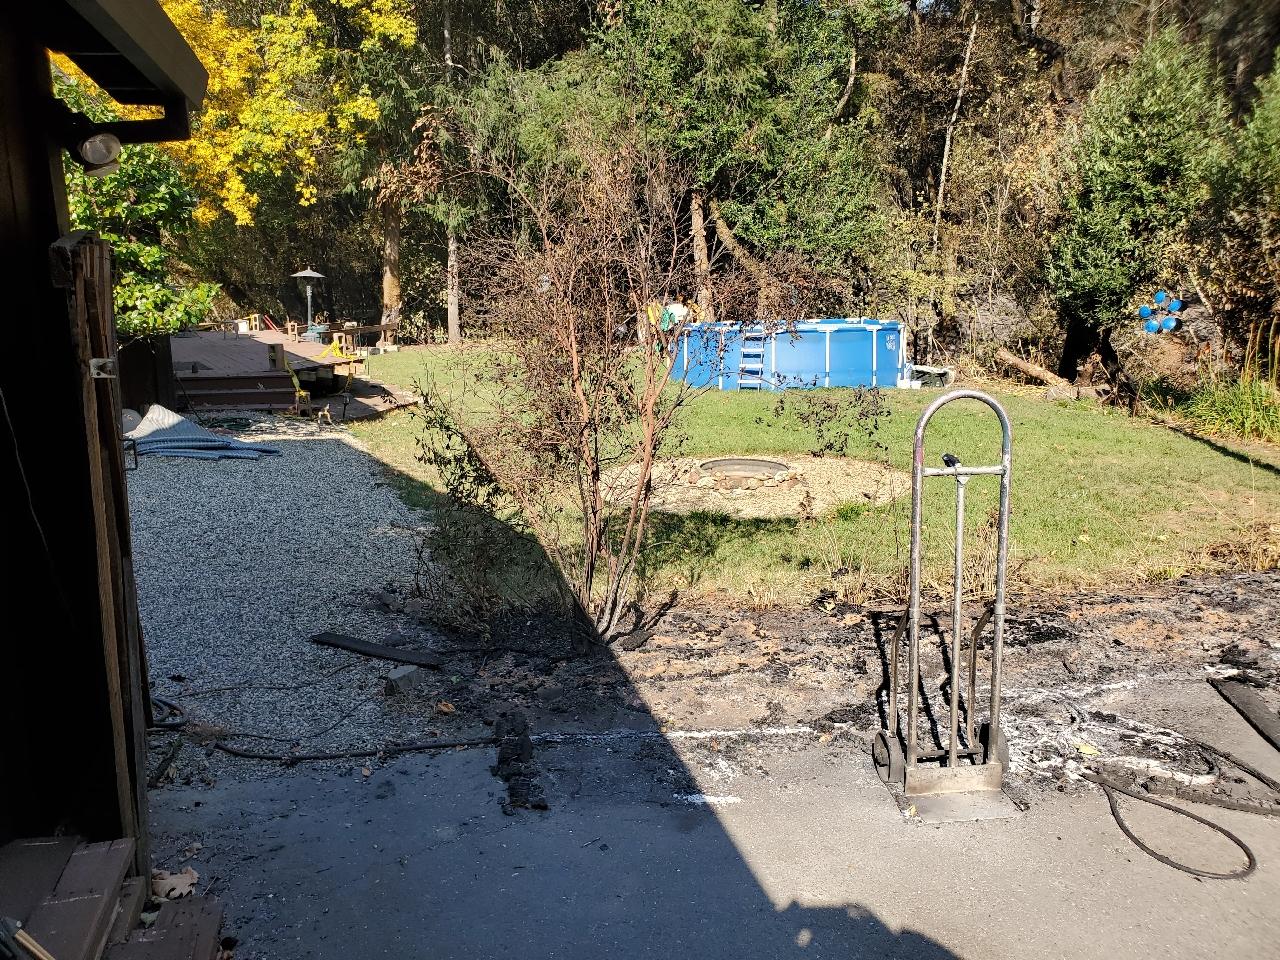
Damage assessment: no_damage